New York State Association Opposed to Woman Suffrage

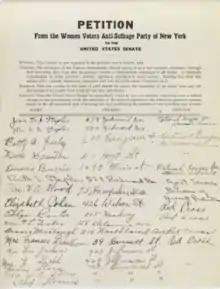
Petition to the Senate (1917)

NYSAOWS members believed that women participating in politics would be "disruptive of everything pertaining to home life." They also felt that women's roles as mothers and caregivers meant they did not have to do "further service" as citizens. Overall, the members believed that more people were on their side and all they had to do was help "women to recognize the vital need for 'a division of the world's work between men and women.'" In 1896, NYSAOWS believed that only 10% of women actually wanted the vote. NYSAOWS also used tactics such as associating women's suffrage with "support for socialist causes."